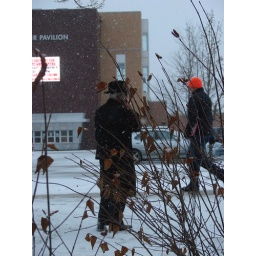
Curious man in black on the phone